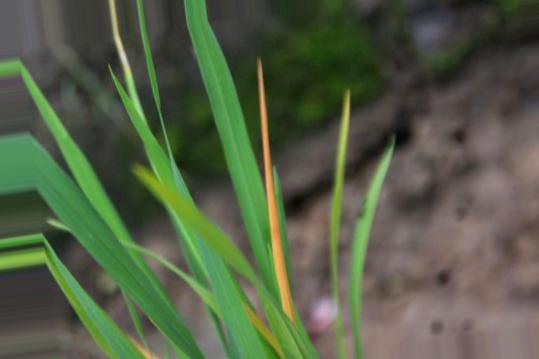
Nhãn: Tungro virus